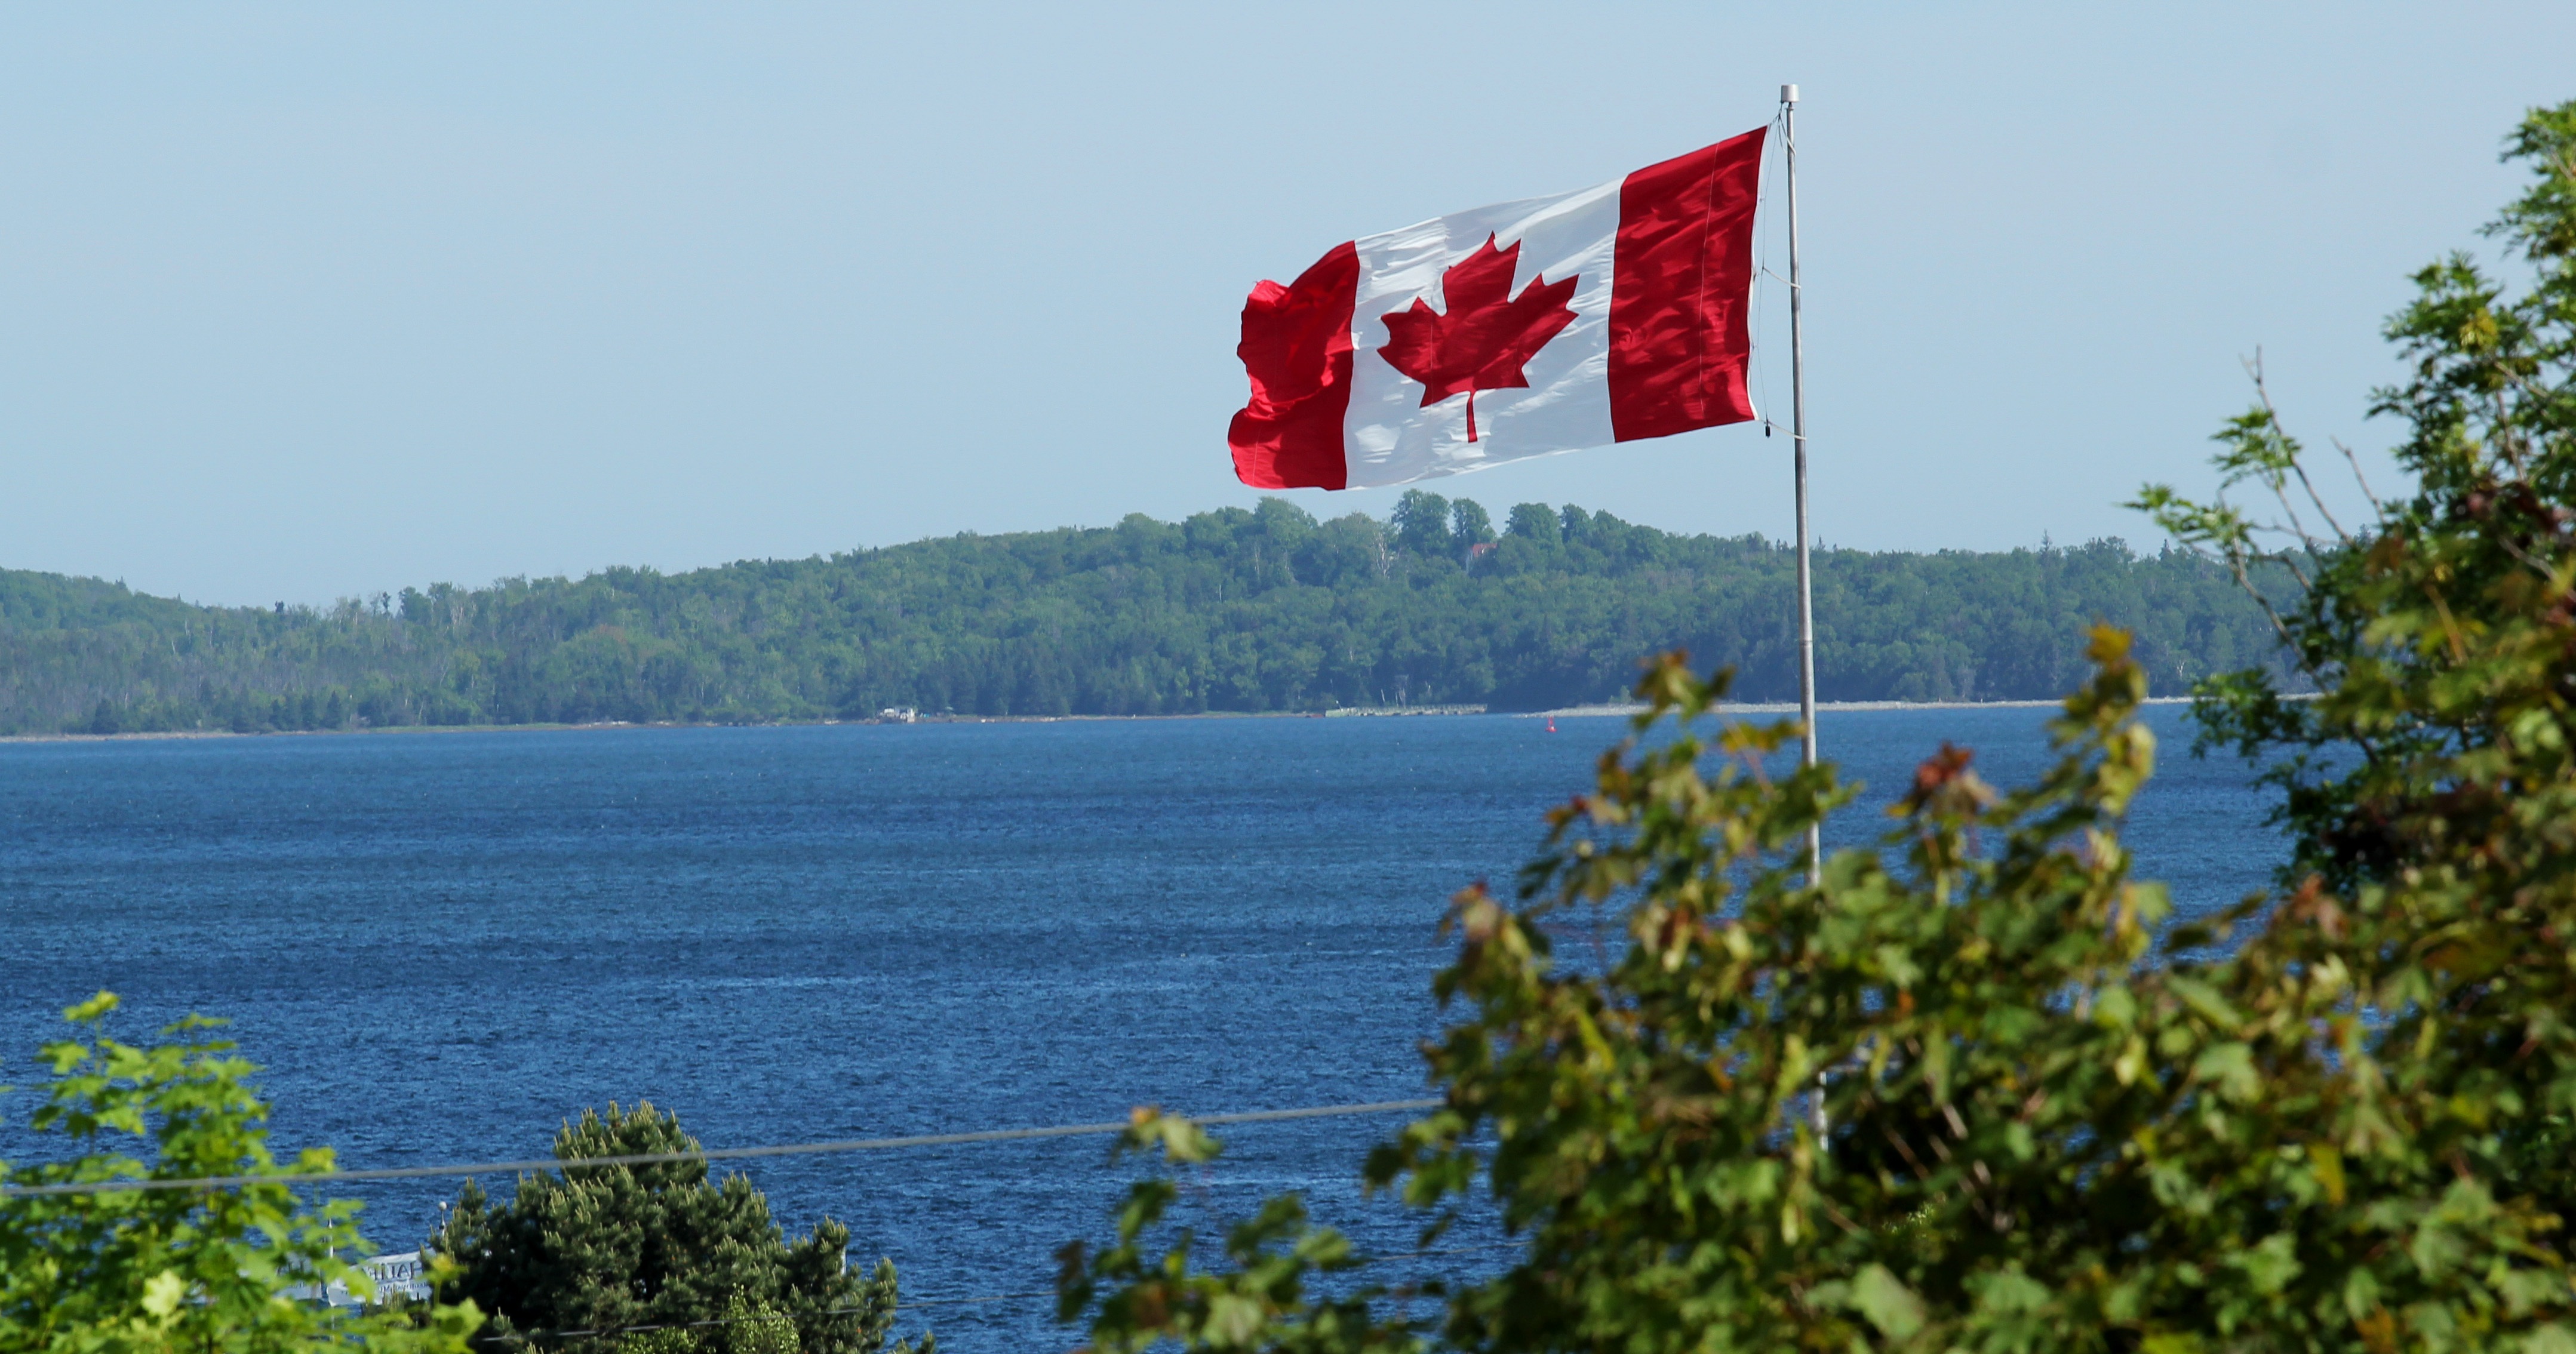
landscape, sea, coast, tree, water, nature, grass, plant, sky, white, leaf, lake, wind, country, recreation, red, flag, tourism, trees, international, canada, stripes, blow, flutter, canadian flag